Communist Party of the Russian Federation

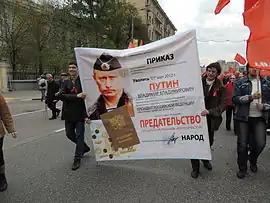
Communist protesters with a sign portraying an "order of dismissal" for Vladimir Putin for "betrayal of the national interests", Moscow, 1 May 2012.

The party is in favour of cooperation with the Russian Orthodox Church. According to the words of Zyuganov, the CPRF is a party of scientific, but not militant atheism. Propaganda of any religion is banned inside the party. The CPRF celebrates the rule of Joseph Stalin. Zyuganov and the party support social conservatism and voted in favor of the ban on the "promotion of non-traditional sexual relations to minors", commonly known as the Russian gay propaganda law. During the Russian invasion of Ukraine, the party has taken a pro-war stance. The party leader, Gennady Zyuganov, called in the Duma for a general mobilization.